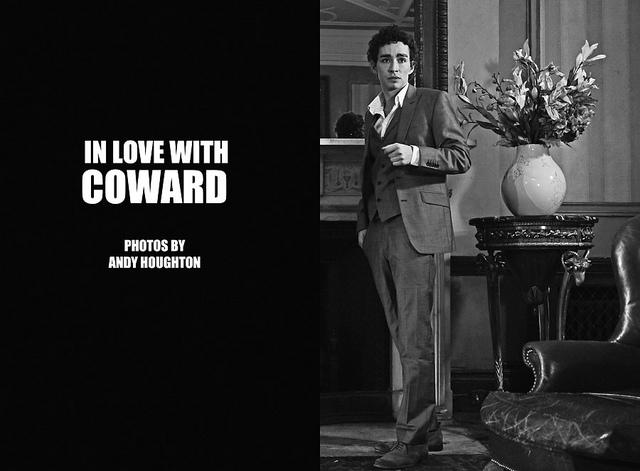
a photo of a man in the credits of a film